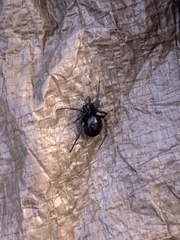
Species: Lactrodectus_hesperus